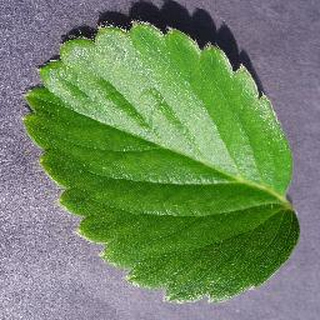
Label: healthy_strawberry